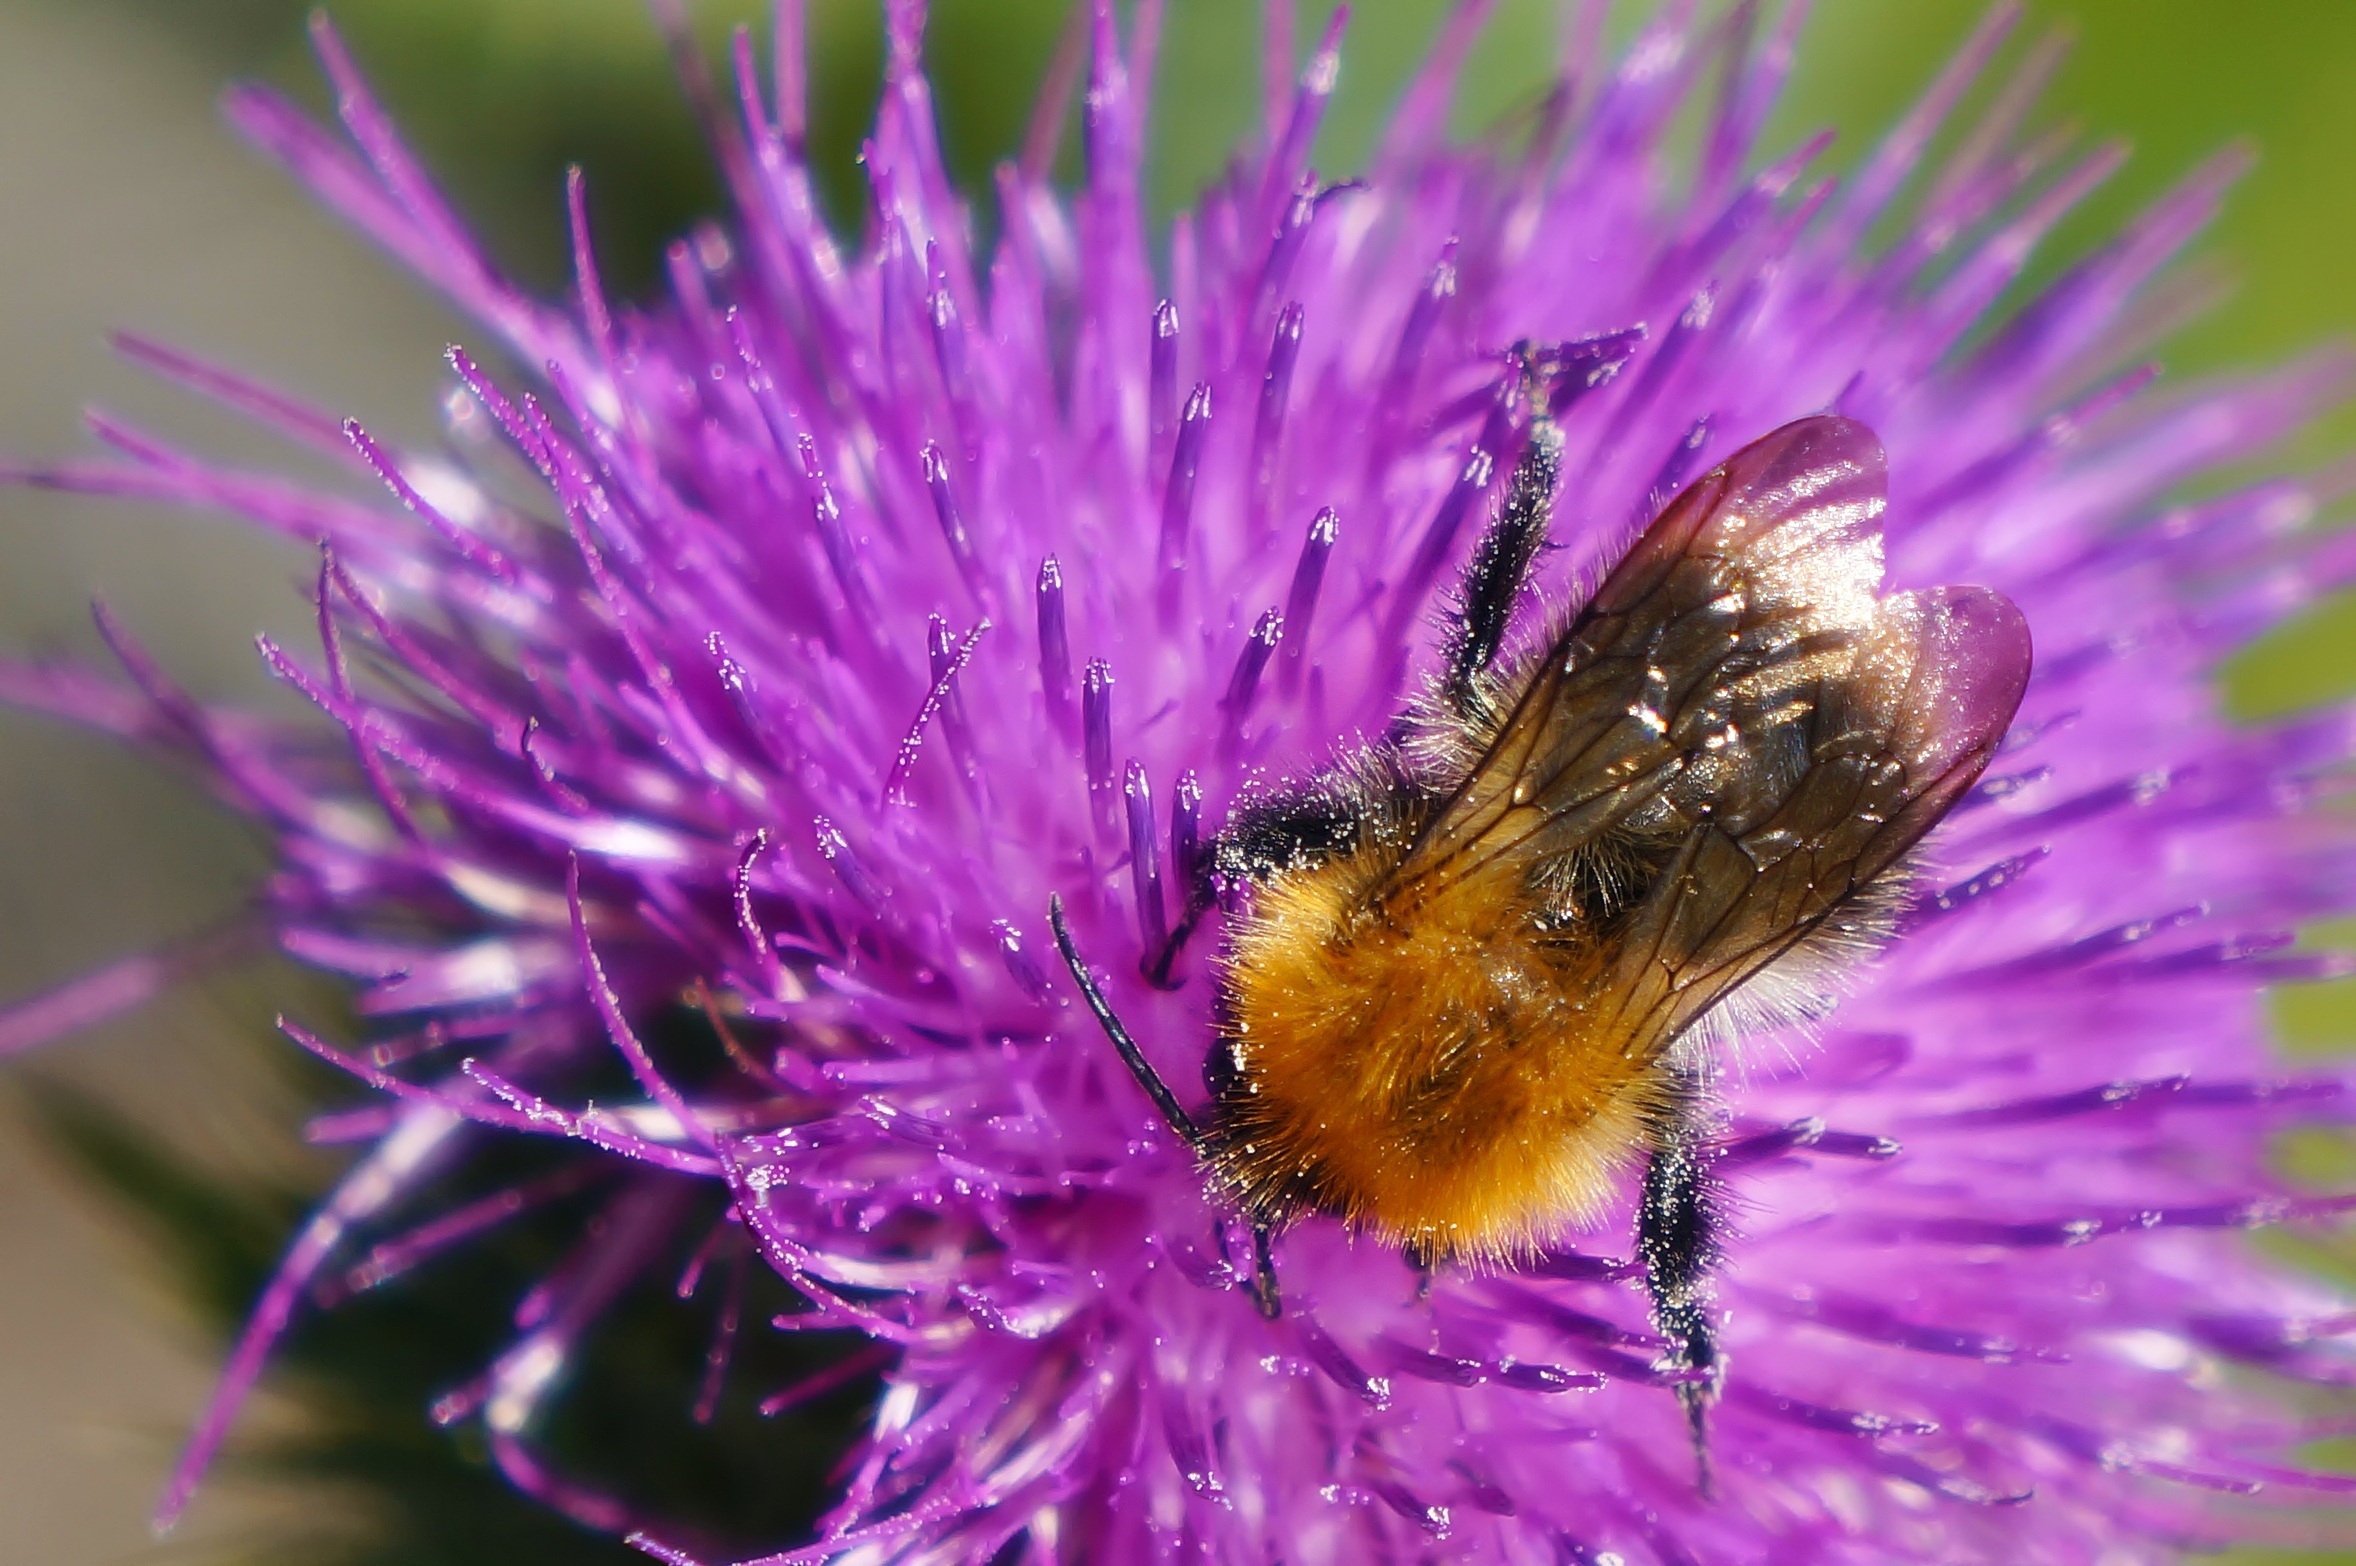
nature, outdoor, blossom, plant, photography, flower, purple, petal, summer, pollen, pollination, color, insect, natural, pollinate, garden, flora, fauna, invertebrate, wildflower, close up, wings, bee, thistle, bumblebee, nectar, macro photography, flowering plant, honey bee, daisy family, pollinator, annual plant, land plant, membrane winged insect